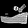
Label: Sandal